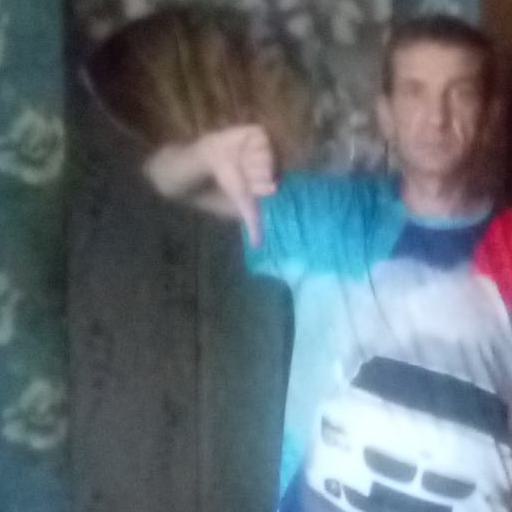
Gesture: dislike